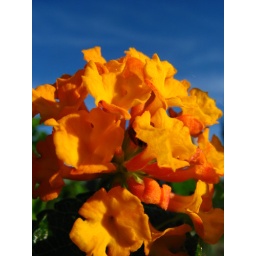
orange flowers against a blue sky